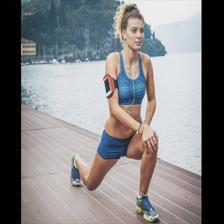
Image emotion (VAD): valence: 0.4, arousal: 0.4, dominance: 0.4
Candidate emotion words:
yearning — valence: 0.418, arousal: 0.02, dominance: 0.074
caring — valence: 0.27, arousal: -0.062, dominance: 0.0
cross — valence: -0.104, arousal: -0.358, dominance: 0.138
ecstatic — valence: 0.75, arousal: 0.538, dominance: 0.484
Best matching emotion: ecstatic